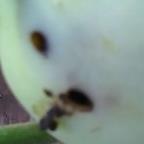
Crop: Tomato
Condition: helicoverpa-armigera-p